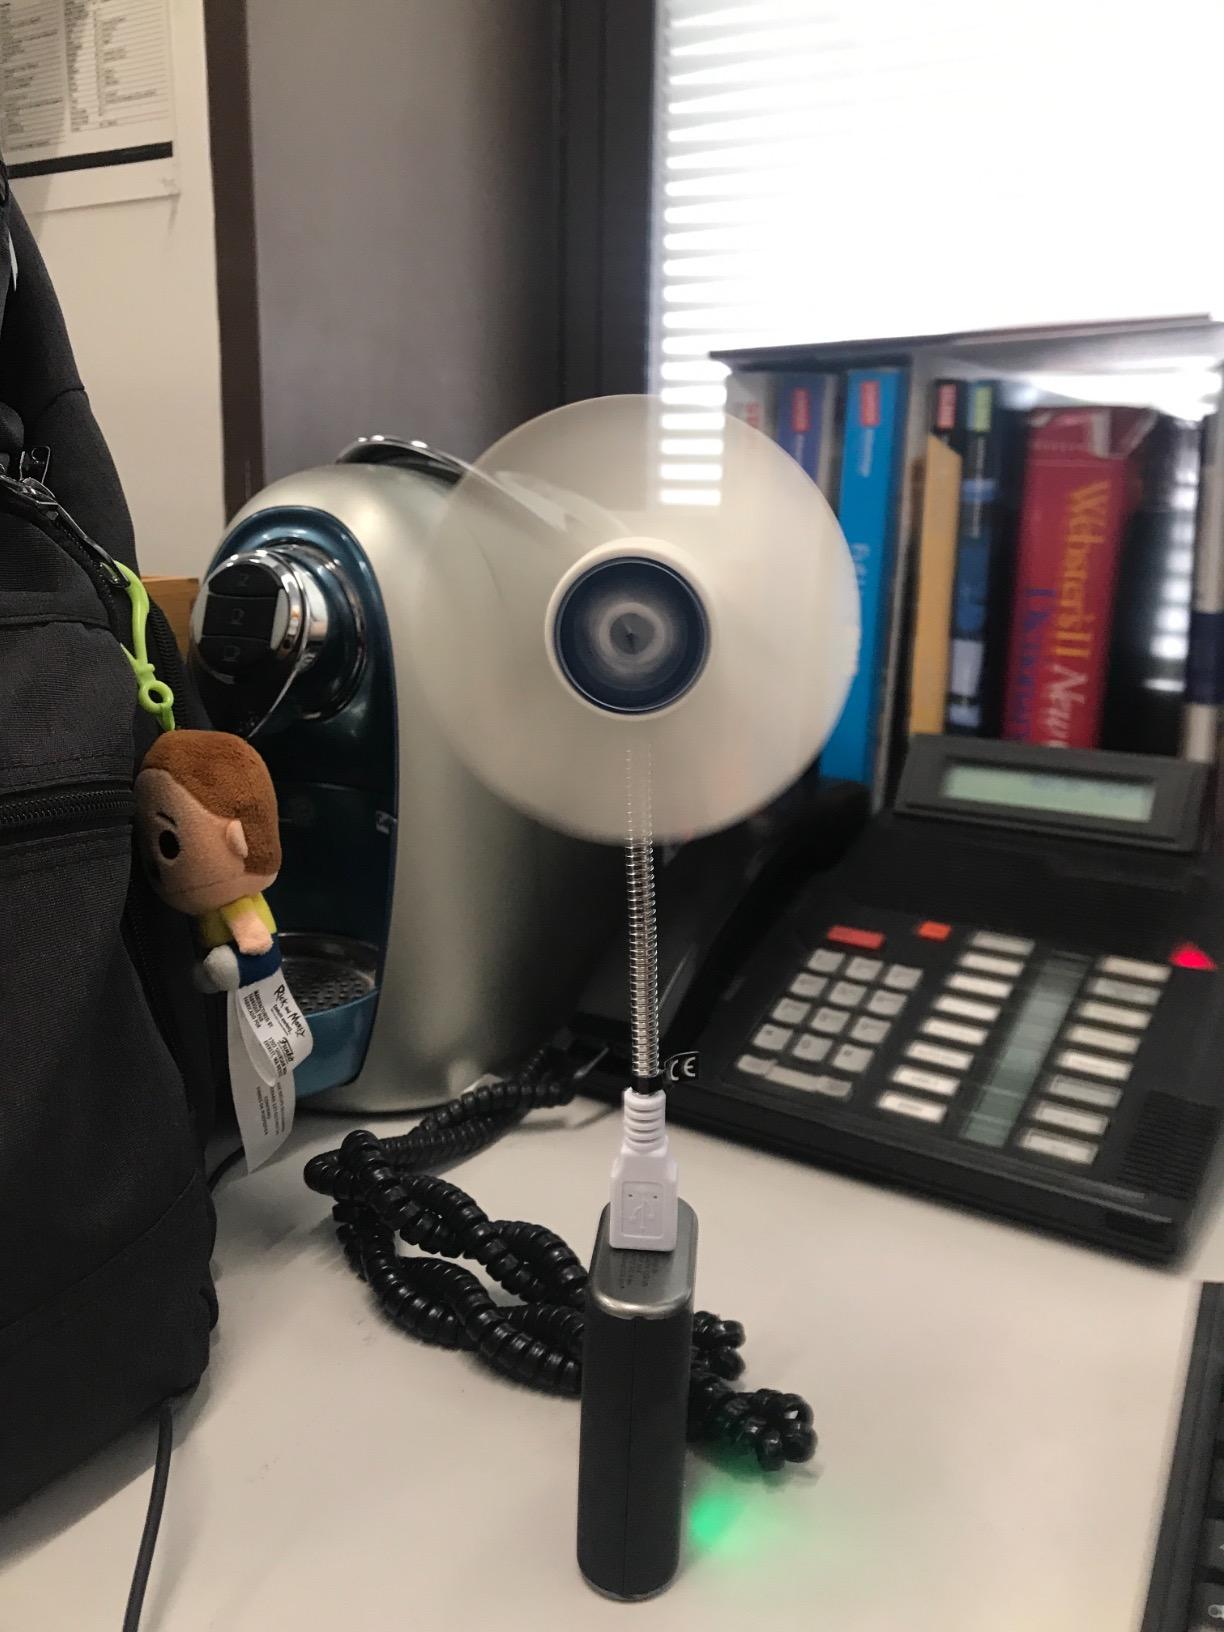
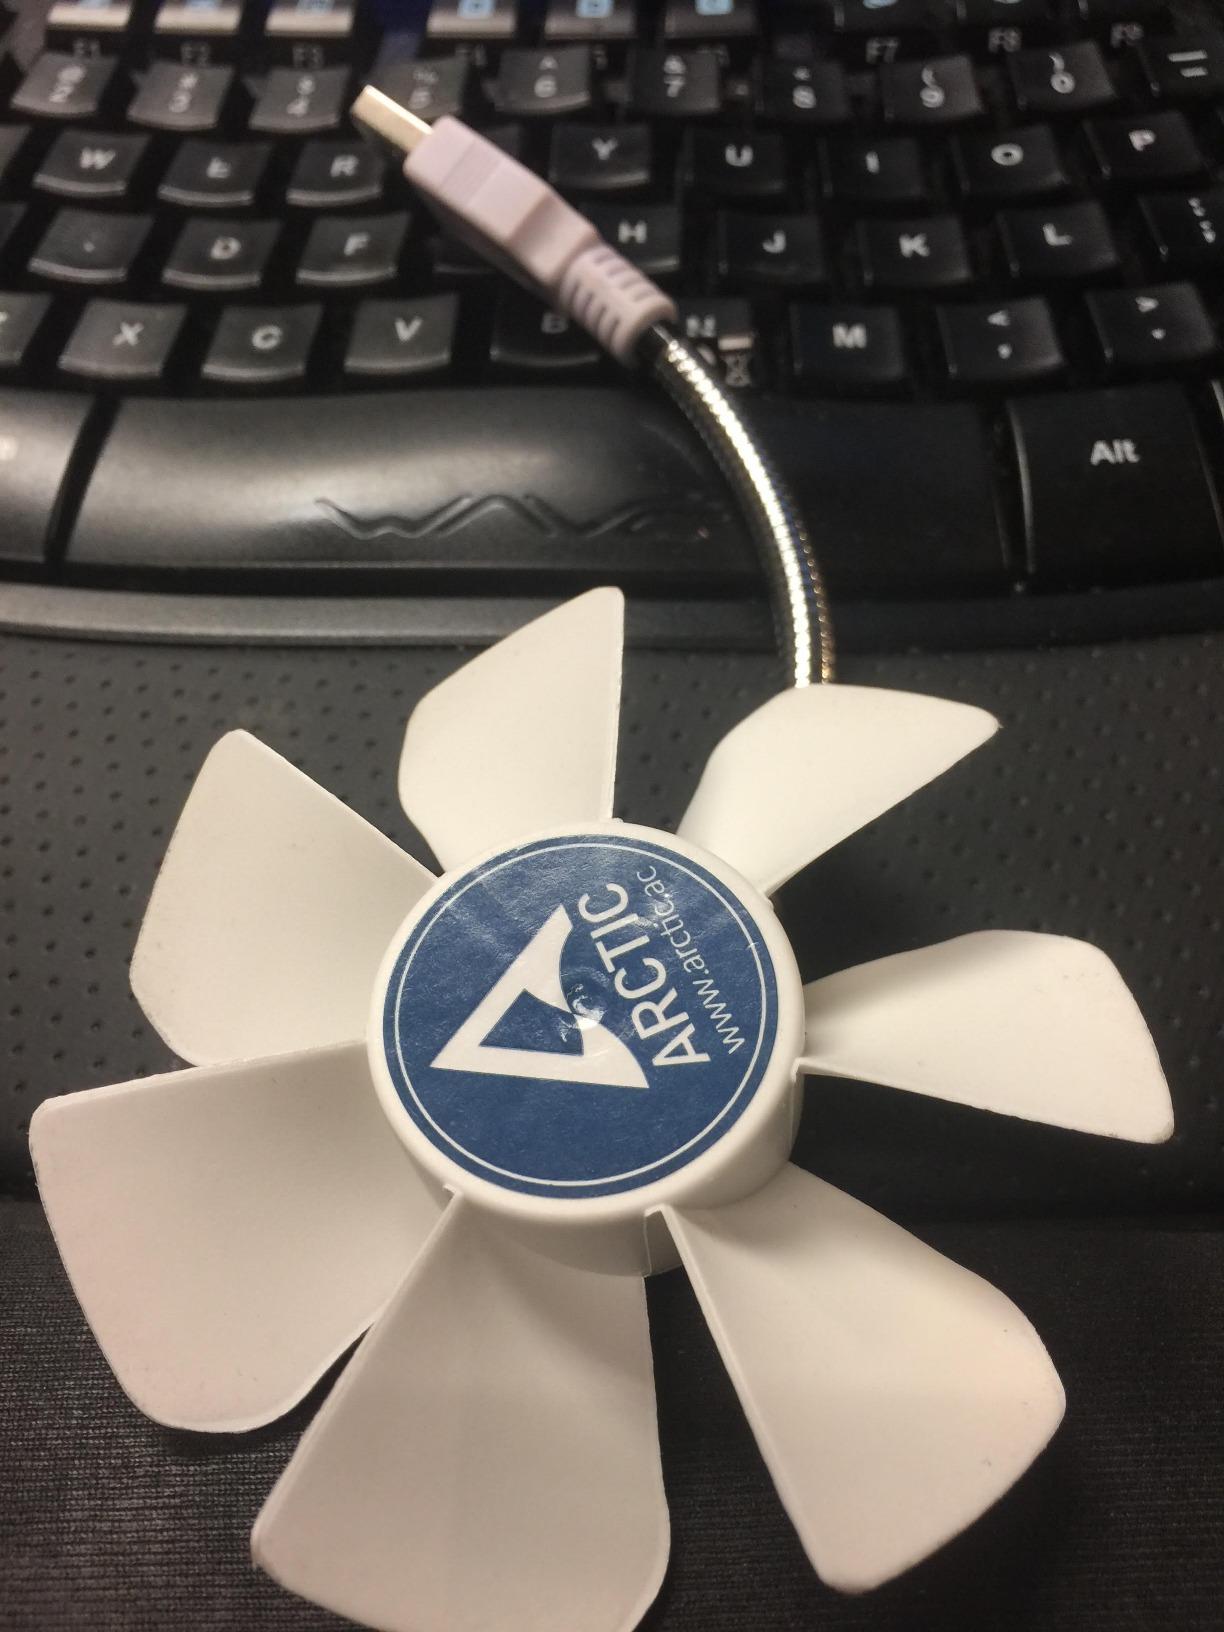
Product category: fan
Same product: yes